Barrie

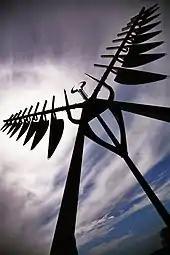
Ron Baird's "The Spirit Catcher" (1986), installed along the waterfront in Barrie

The prominent MacLaren Art Centre is located in Barrie. This is an art gallery that inspired the "Art City" project, which has had many different large sculptures installed around the city. These can be found in parks and along the waterfront.